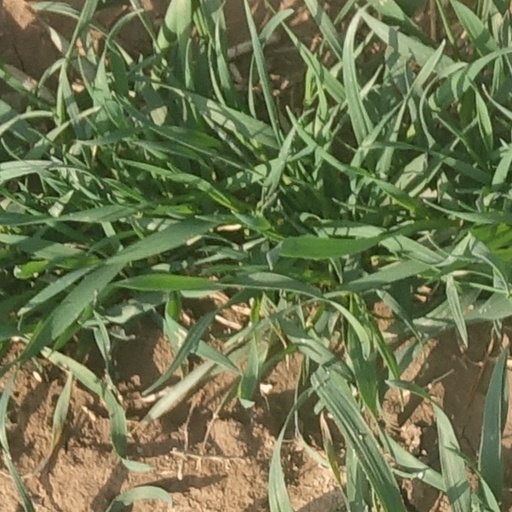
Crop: wheat